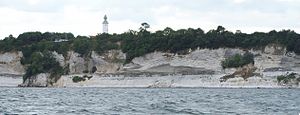
Danienkalk / Stratigrafisk afgrænsning og inddeling
Stevns Klint ved fyret. Den hvide skrivekridt nederst i klinten afsluttes opadtil af et gråt lag, som igen er overlejret af lys grå danienkalk, i form af bryozokalk i bølgede banker, hvis form markeres af mørke flintlag. Til venstre for fyret har et stort stykke af den udhængende bryozokalk løsnet sig og er faldet ned på stranden.
Danienkalk er en flintholdig og stedvis meget fossilrig kalkstensformation, som er udbredt i et stort område fra Skåne, over det meste af Danmark, Slesvig og det meste af Holsten, samt under store dele af den centrale og nordlige del af Nordsøen. Formationen kan flere steder iagttages i blotninger, hvoraf de største og mest kendte er Stevns Klint og Fakse kalkbrud på Østsjælland og Limhamn kalkbrud ved Malmø i Sverige. Kalken er aflejret i Danien-alderen, et geologisk tidsrum, som er opkaldt efter Danmark, idet man hér har lag fra denne tid særligt rigt repræsenteret.